Civic Video

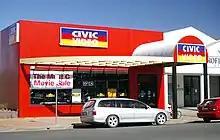
Civic Video store in Wagga Wagga, New South Wales

Civic Video was formed in Australia in 1985, initially as a buying group for several independent video stores before becoming a franchised company in 1989. Its head office was located in Alexandria, Sydney, with state operations offices in Canberra, Brisbane and Perth. Civic Video is a trade name used by Civic Retailing Proprietary Limited. The principal shareholders of Civic Video also owned VOD Proprietary Limited.